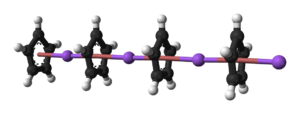
Le cyclopentadiénure de sodium est un composé organosodique de formule C₅H₅Na. On le note souvent en abrégé NaCp ou CpNa, où Cp⁻ est l'anion cyclopentadiénure.